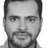
Emotion: neutral